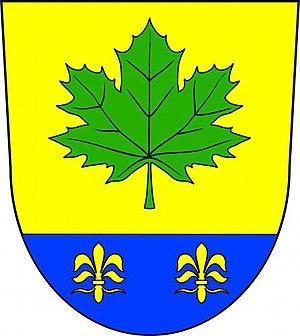
Javorník est une commune rurale du district d'Ústí nad Orlicí, dans la région de Pardubice, en Tchéquie. Sa population s'élevait à 263 habitants en 2017.